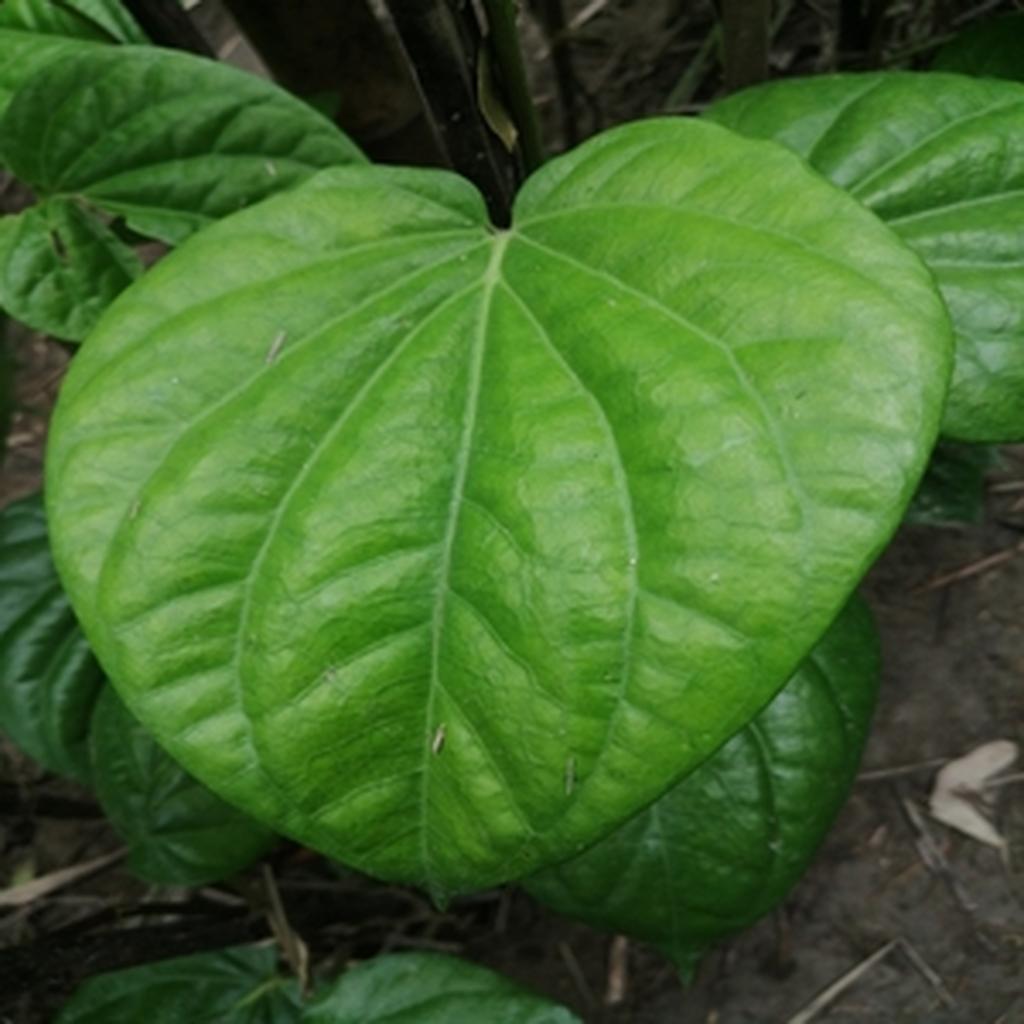
Label: Healthy_Leaf